Bernard de Nogaret

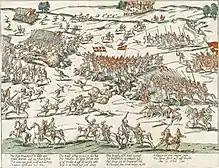
Battle of Coutras in 1587 at which Joyeuse and Bellegarde would be killed

At the Battle of Coutras, fought between Joyeuse and Navarre in late 1587, Bellegarde would be killed. This vacated the office he had received in compensation for Saluzzo, that of "maître de camp" for the light cavalry. Épernon demanded that La Valette receive this office, and it was promptly granted, the king recognising the strategic value in diluting the authority of the "ligueur" duke of Nemours who was the colonel-general of the light-cavalry.